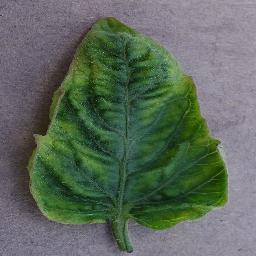
Label: Tomato___Tomato_Yellow_Leaf_Curl_Virus